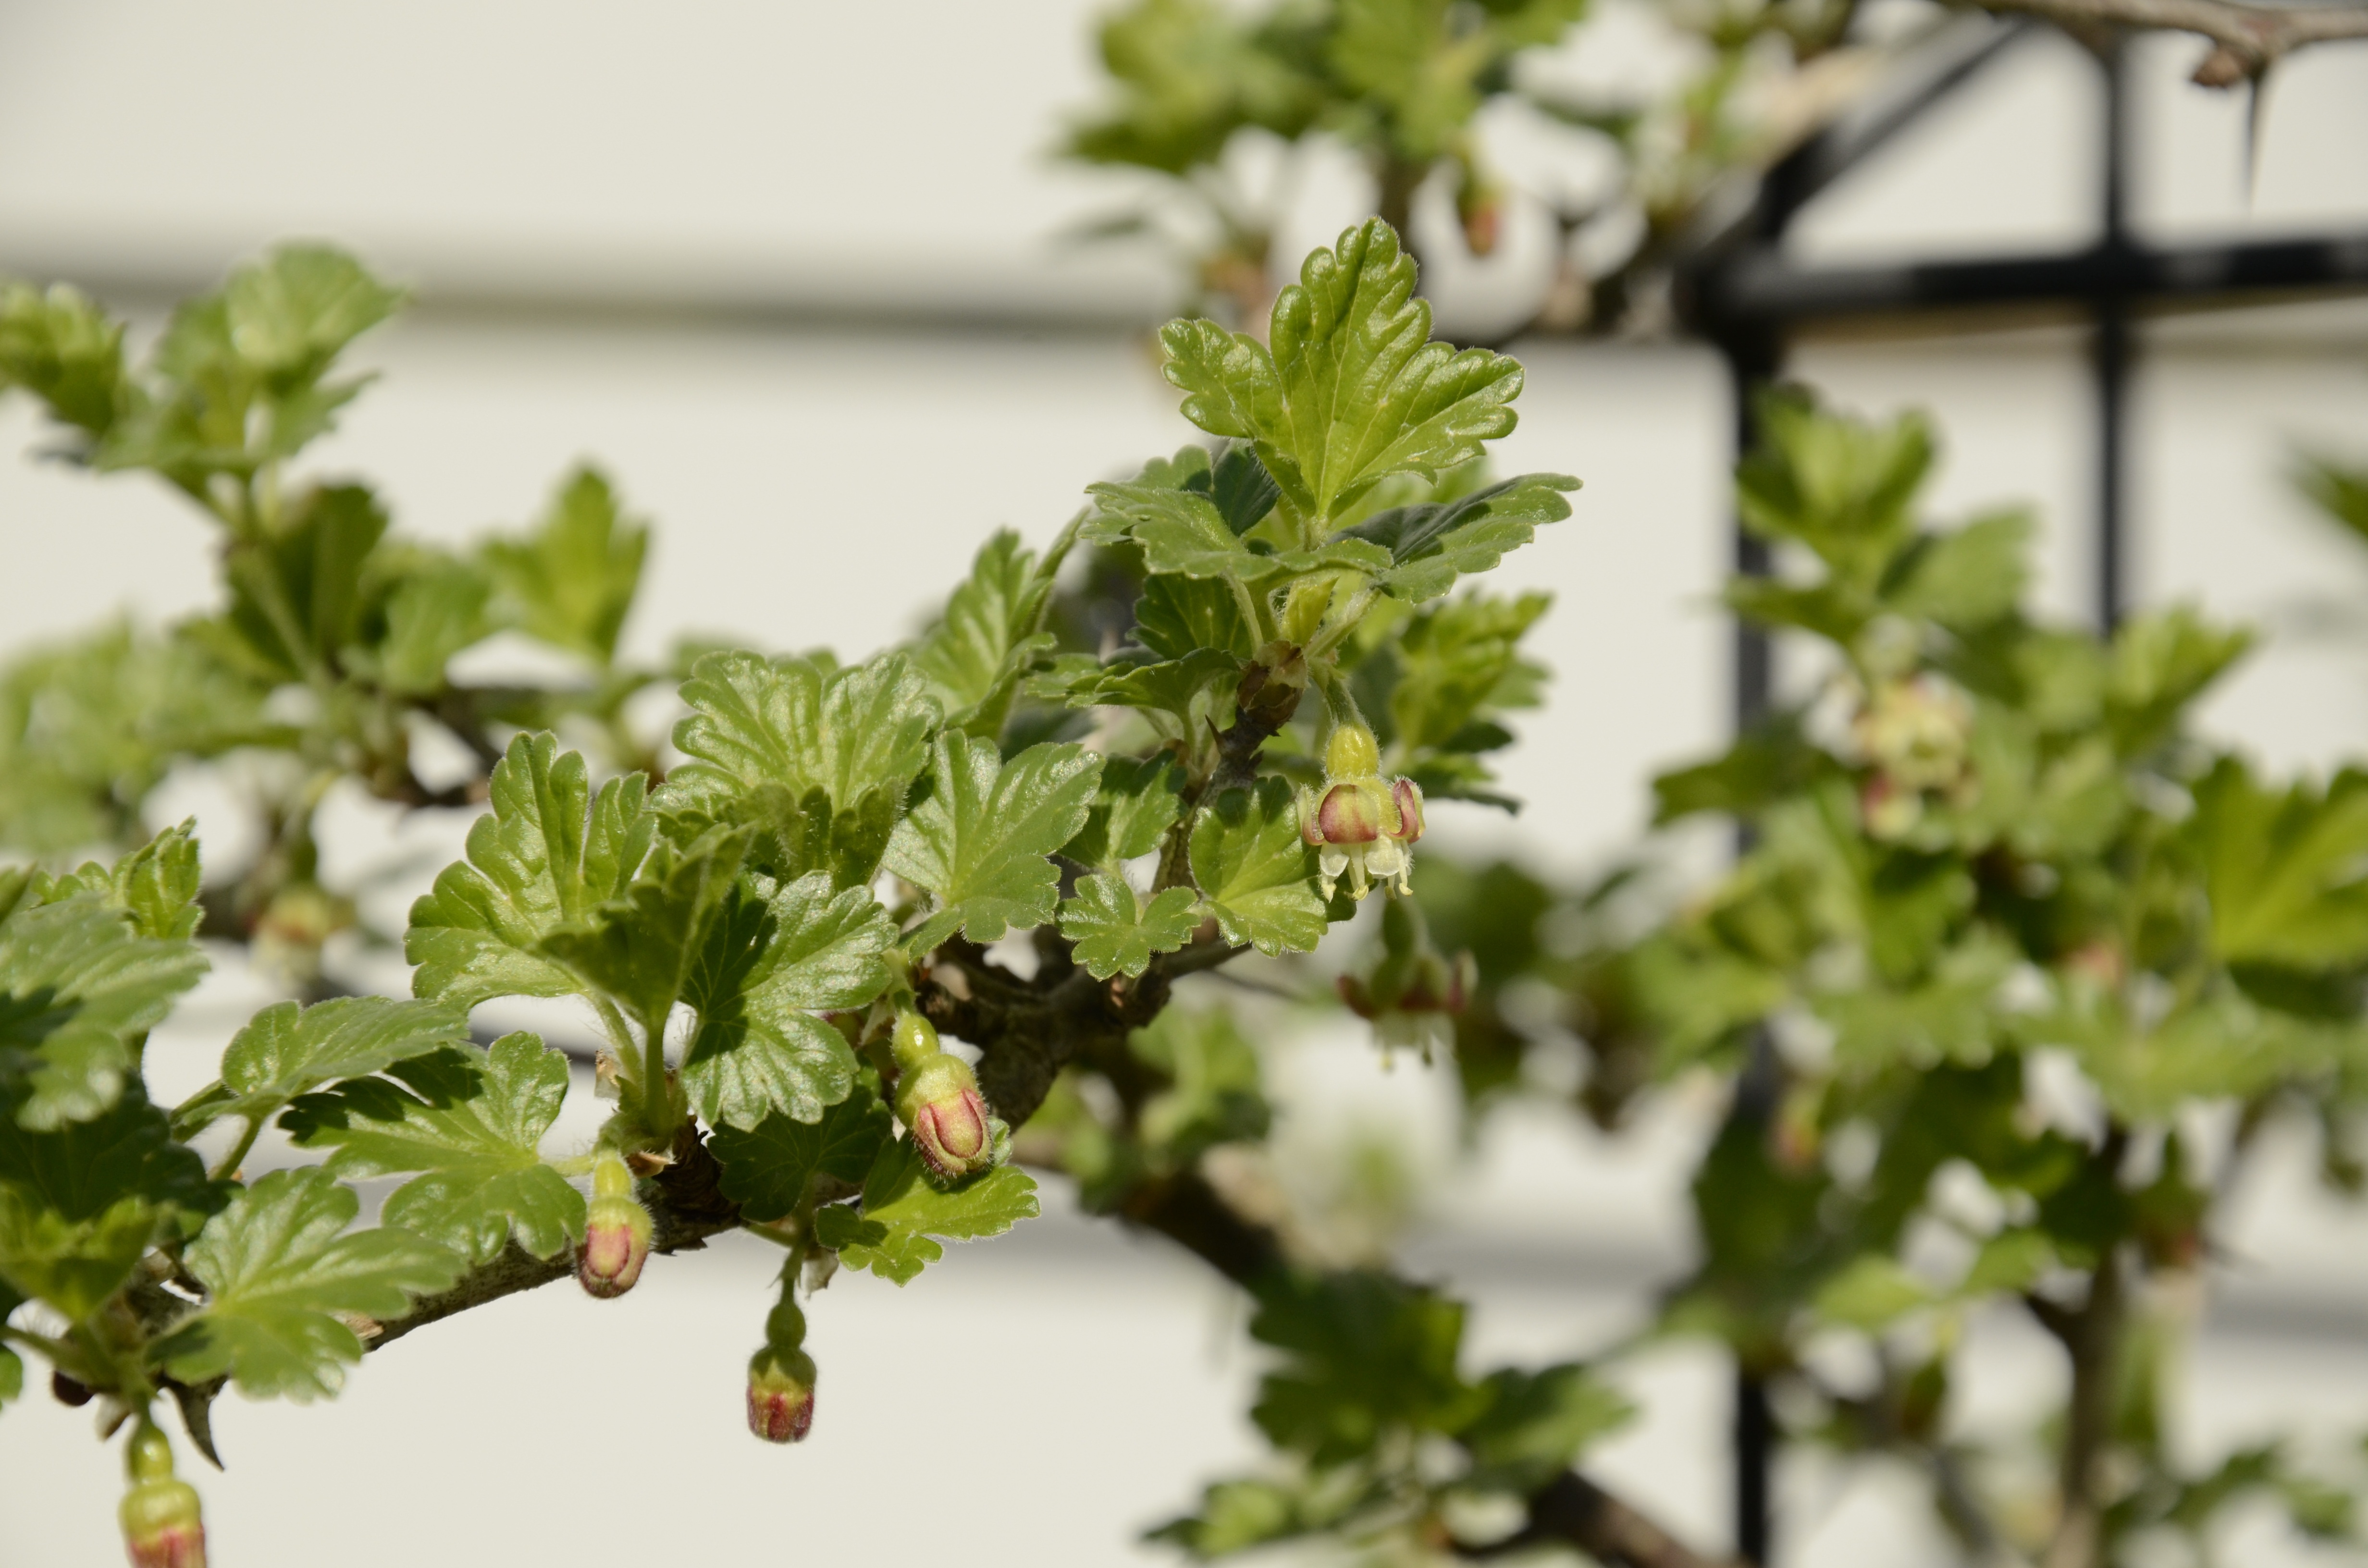
branch, blossom, plant, leaf, flower, bloom, food, spring, green, herb, produce, botany, garden, flora, shrub, floristry, gooseberry, flowering plant, land plant